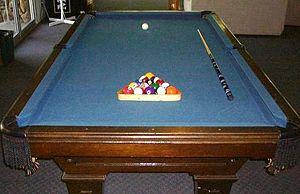
Le billard est un jeu d'adresse à un ou plusieurs joueurs qui se pratique sur une table, recouverte d'un tissu et bordée de bandes, sur laquelle on fait rouler des billes que l’on frappe à l’aide d’une queue.